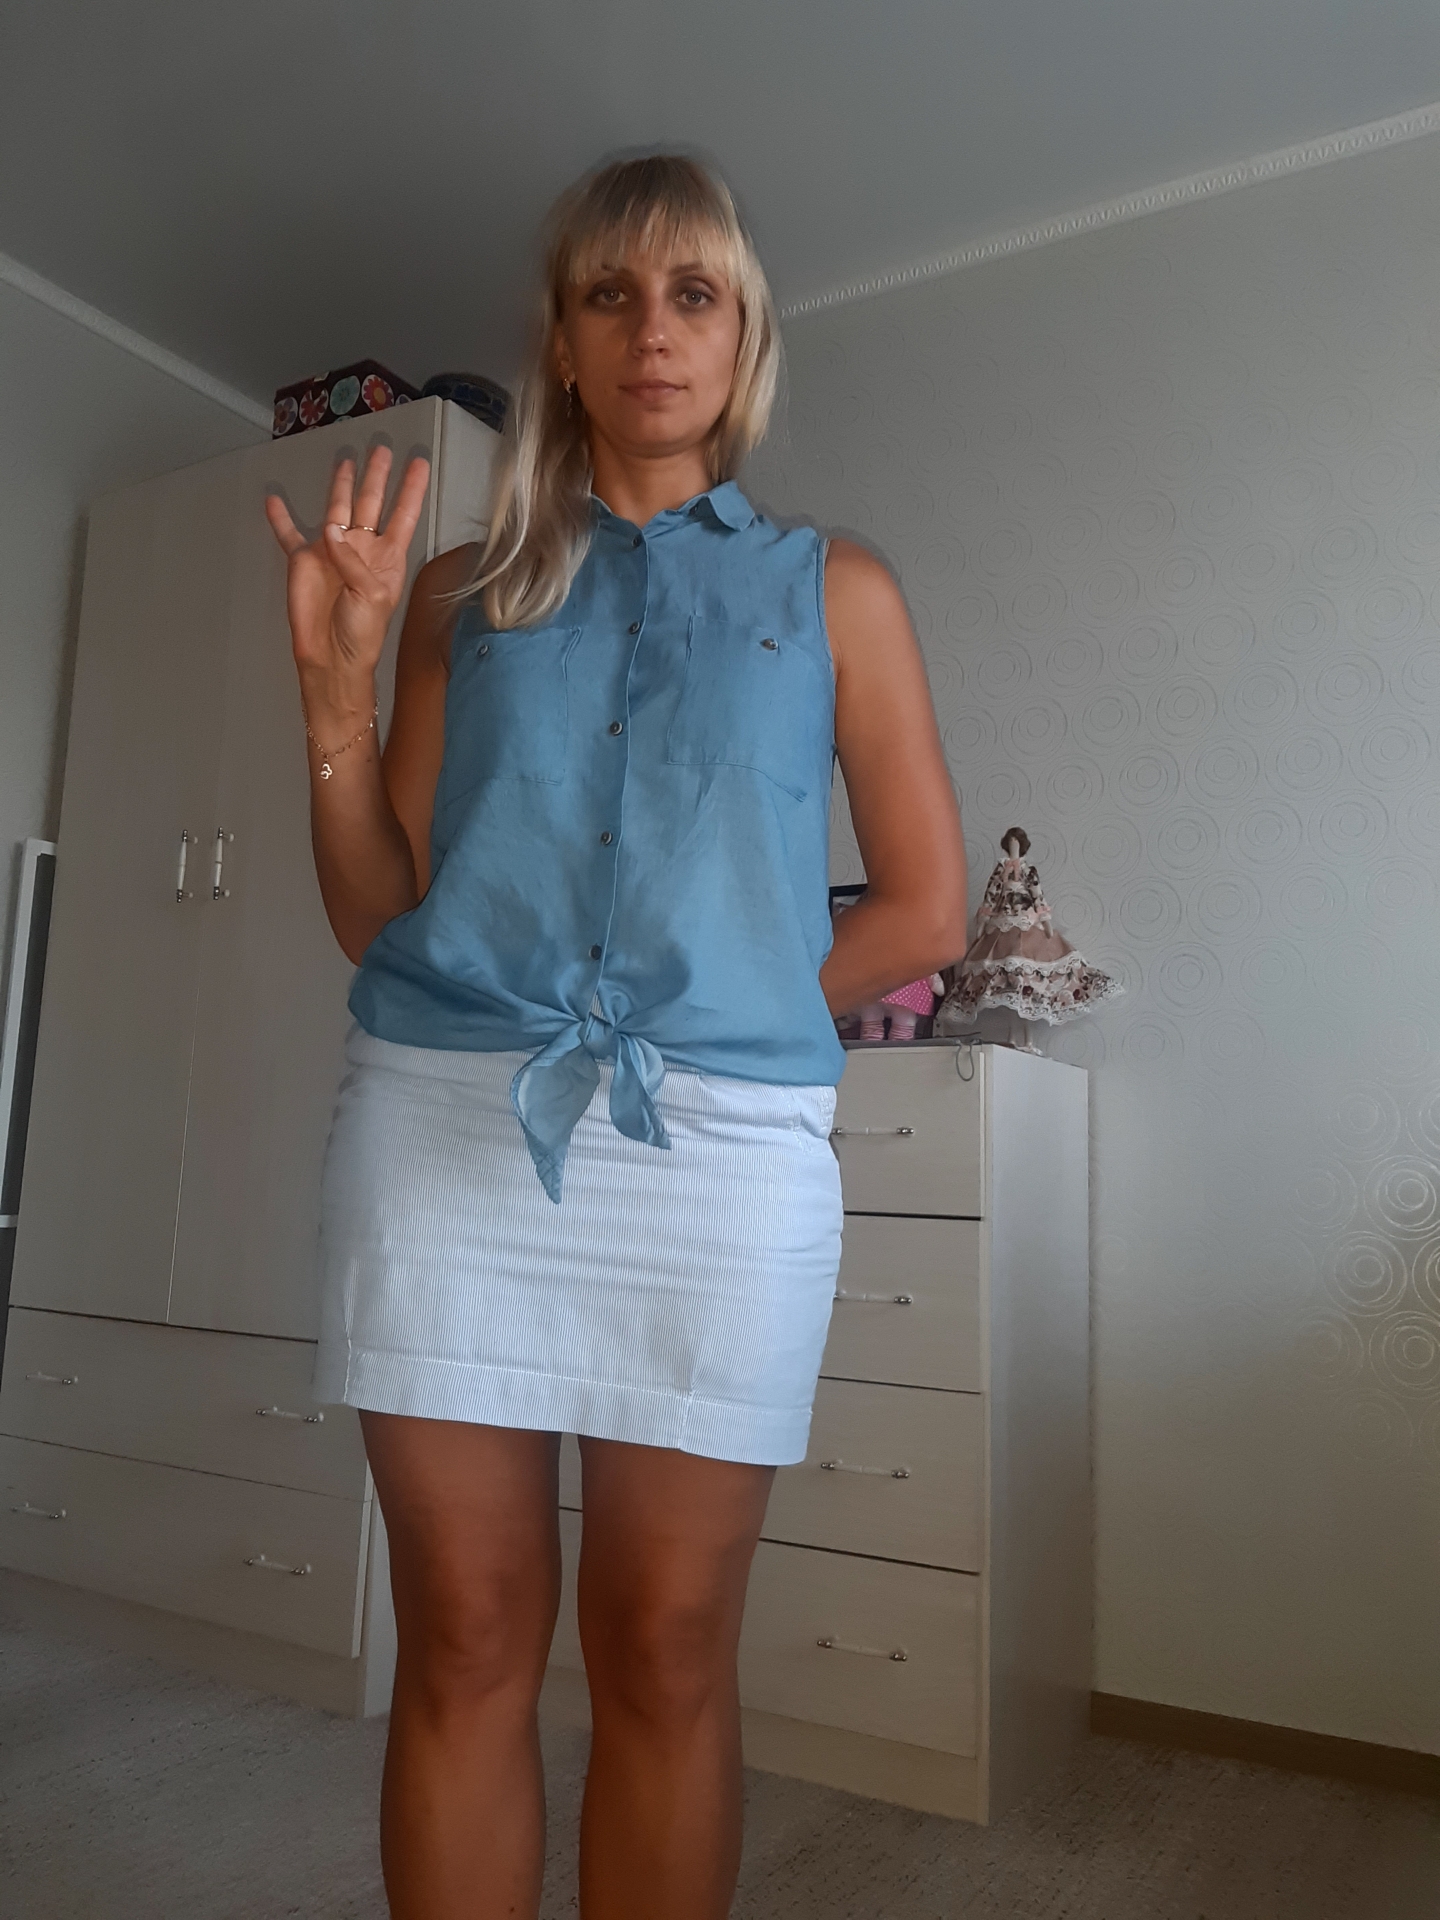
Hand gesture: four